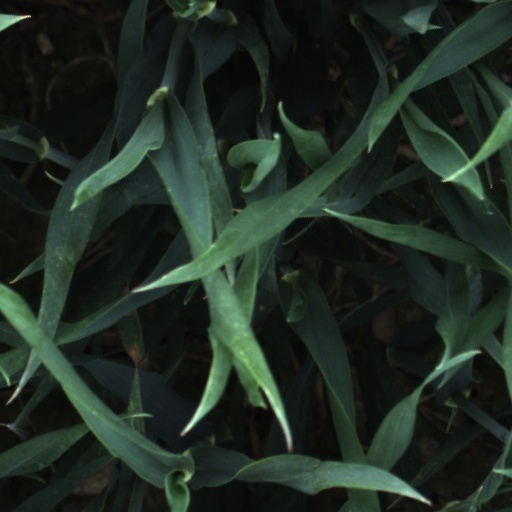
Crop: wheat